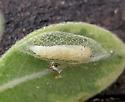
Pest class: diamondback_moth